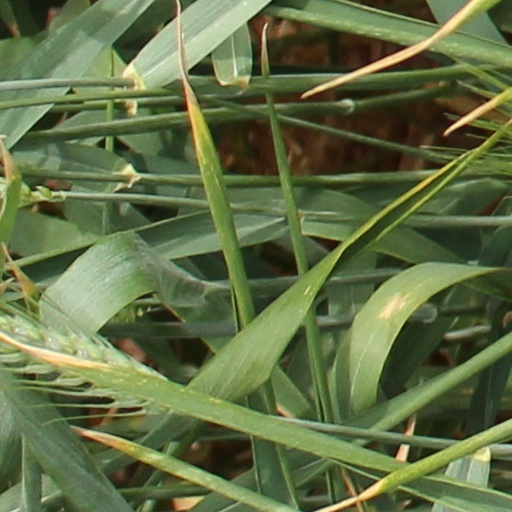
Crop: wheat